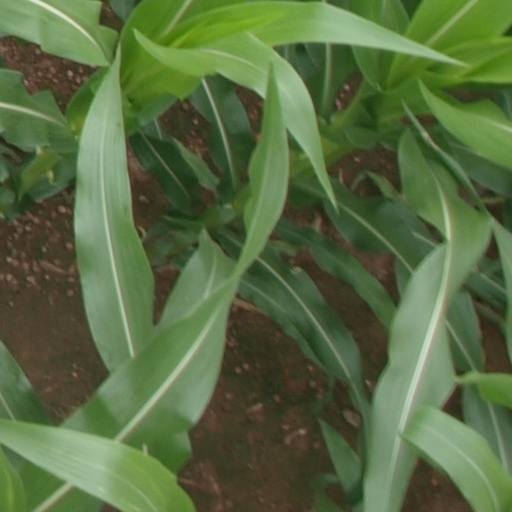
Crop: maize; corn